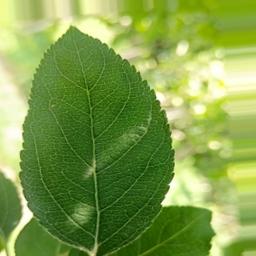
Label: Healthy